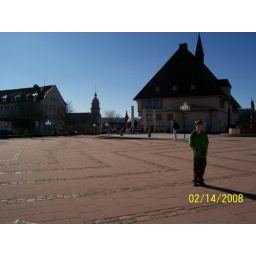
in the middle of the black forest up ontop of a mountain